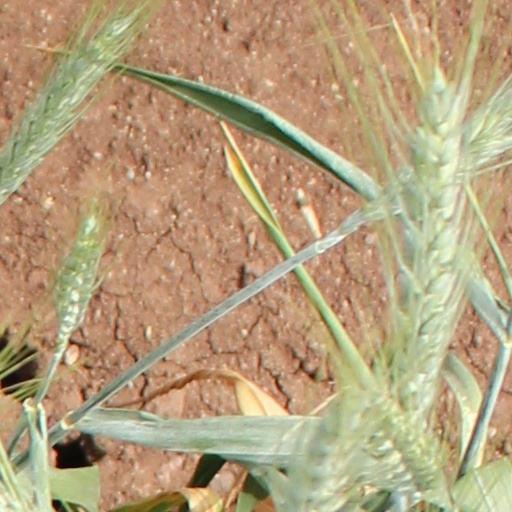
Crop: wheat